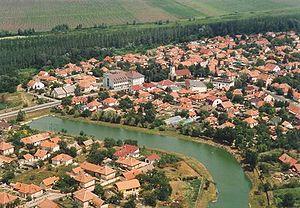
Tószeg est un village et une commune du comitat de Jász-Nagykun-Szolnok en Hongrie.